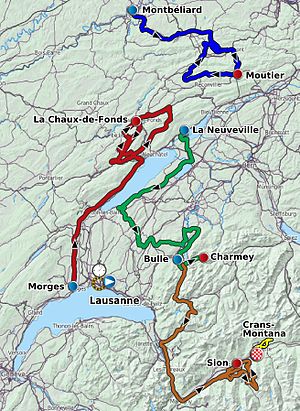
Romandiet Rundt 2012
Ruten for Romandiet Rundt 2012
Romandiet Rundt 2012 var den 66. udgave af cykelløbet Romandiet Rundt. Løbet blev afviklet fra den 24. til 29. april.